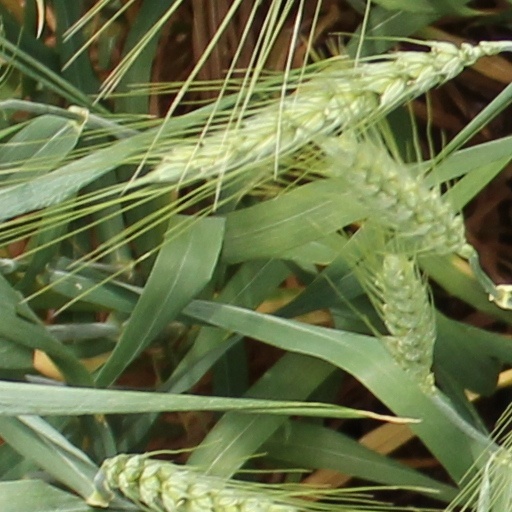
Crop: wheat